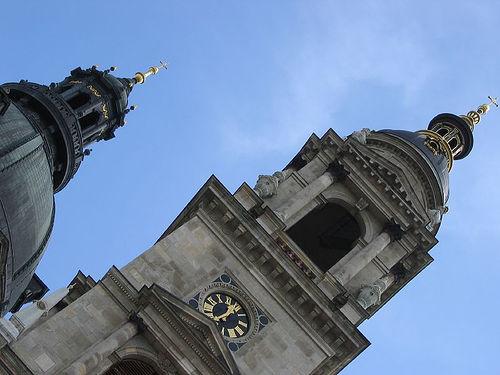
Weather: sun or clear